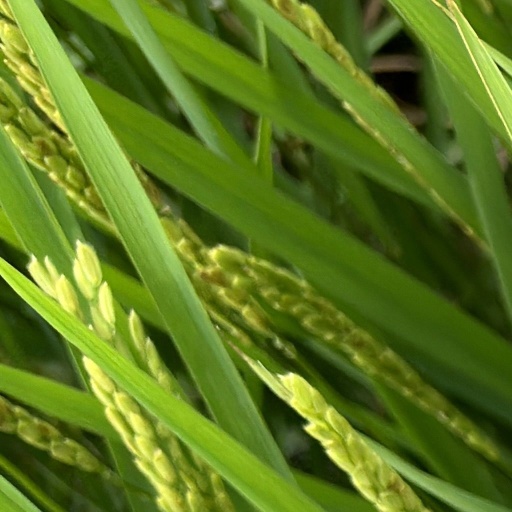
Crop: rice